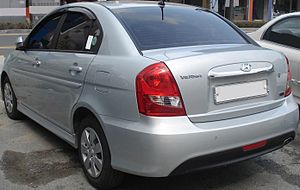
Hyundai Accent / Accent (MC, 2006−2008)
Hyundai Accent er en personbilsmodel fremstillet af Hyundai Motor siden foråret 1994. Modellen afløste forgængeren Hyundai Pony og har skiftevis tilhørt miniklassen og den lille mellemklasse. Hyundai Accent var efter Hyundai S-Coupé den anden bilmodel med egenudviklet motor, hvor forgængerne kørte med licensproducerede Mitsubishi-motorer.